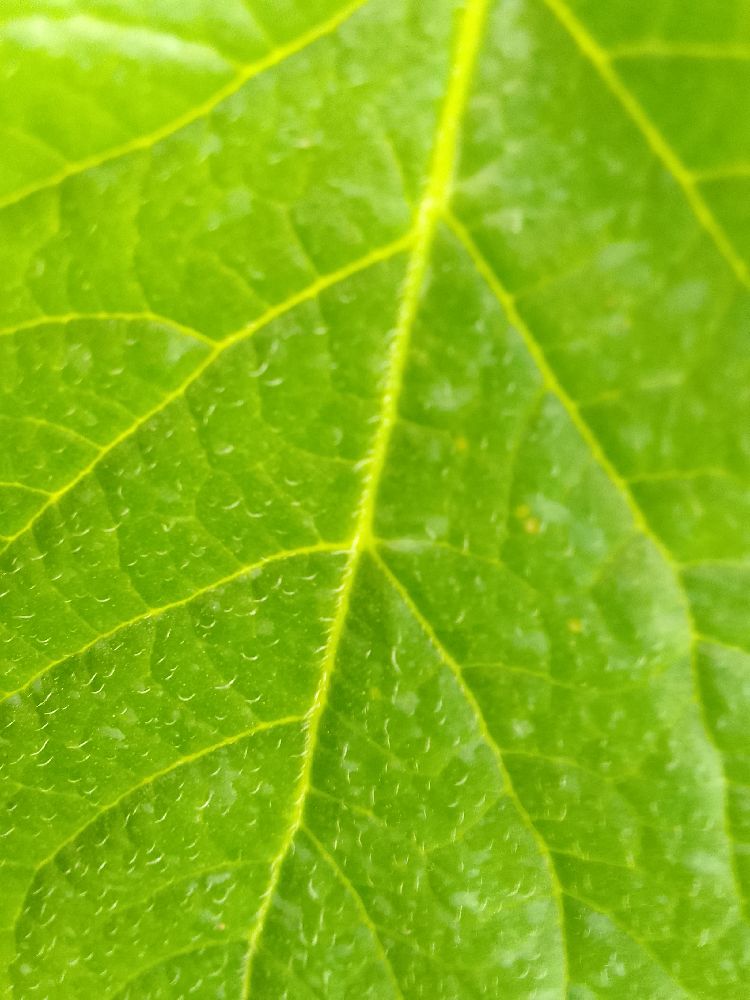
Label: Healthy